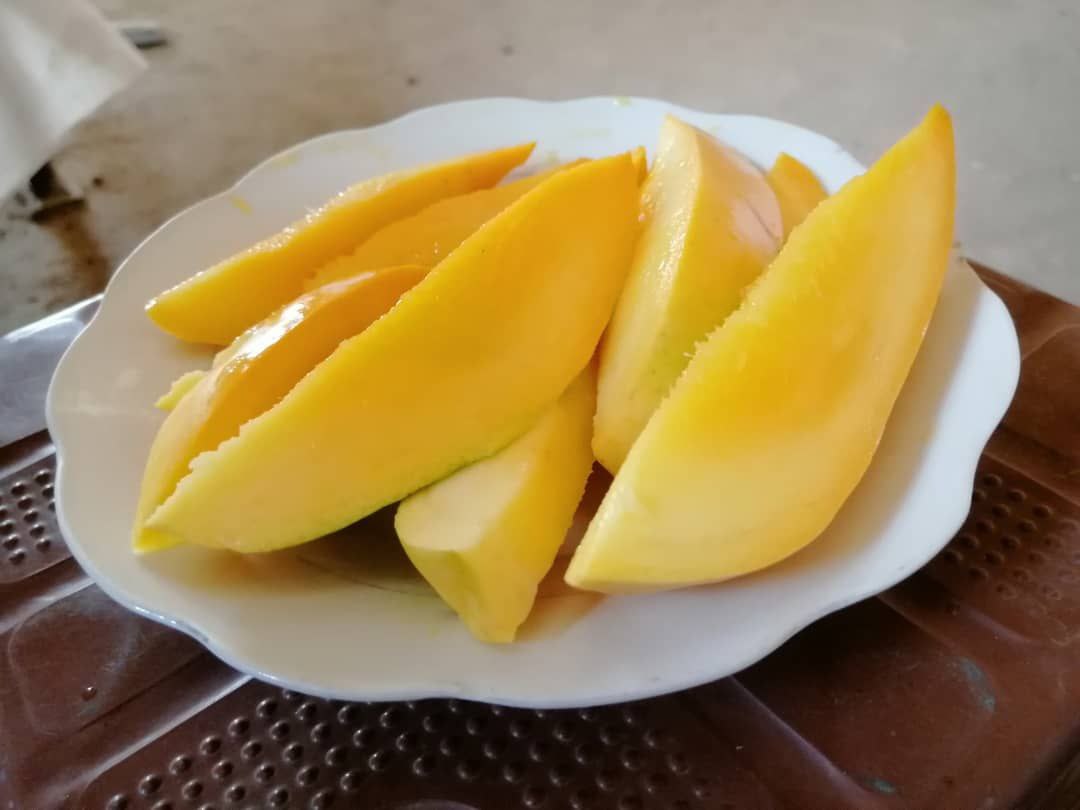
الوصف بالفصحى: ثمار مانجو مقطعة
الوصف بالعامية السودانية: منقا مقطعة مختوتة في صحن
التصنيف: Food & Drinks